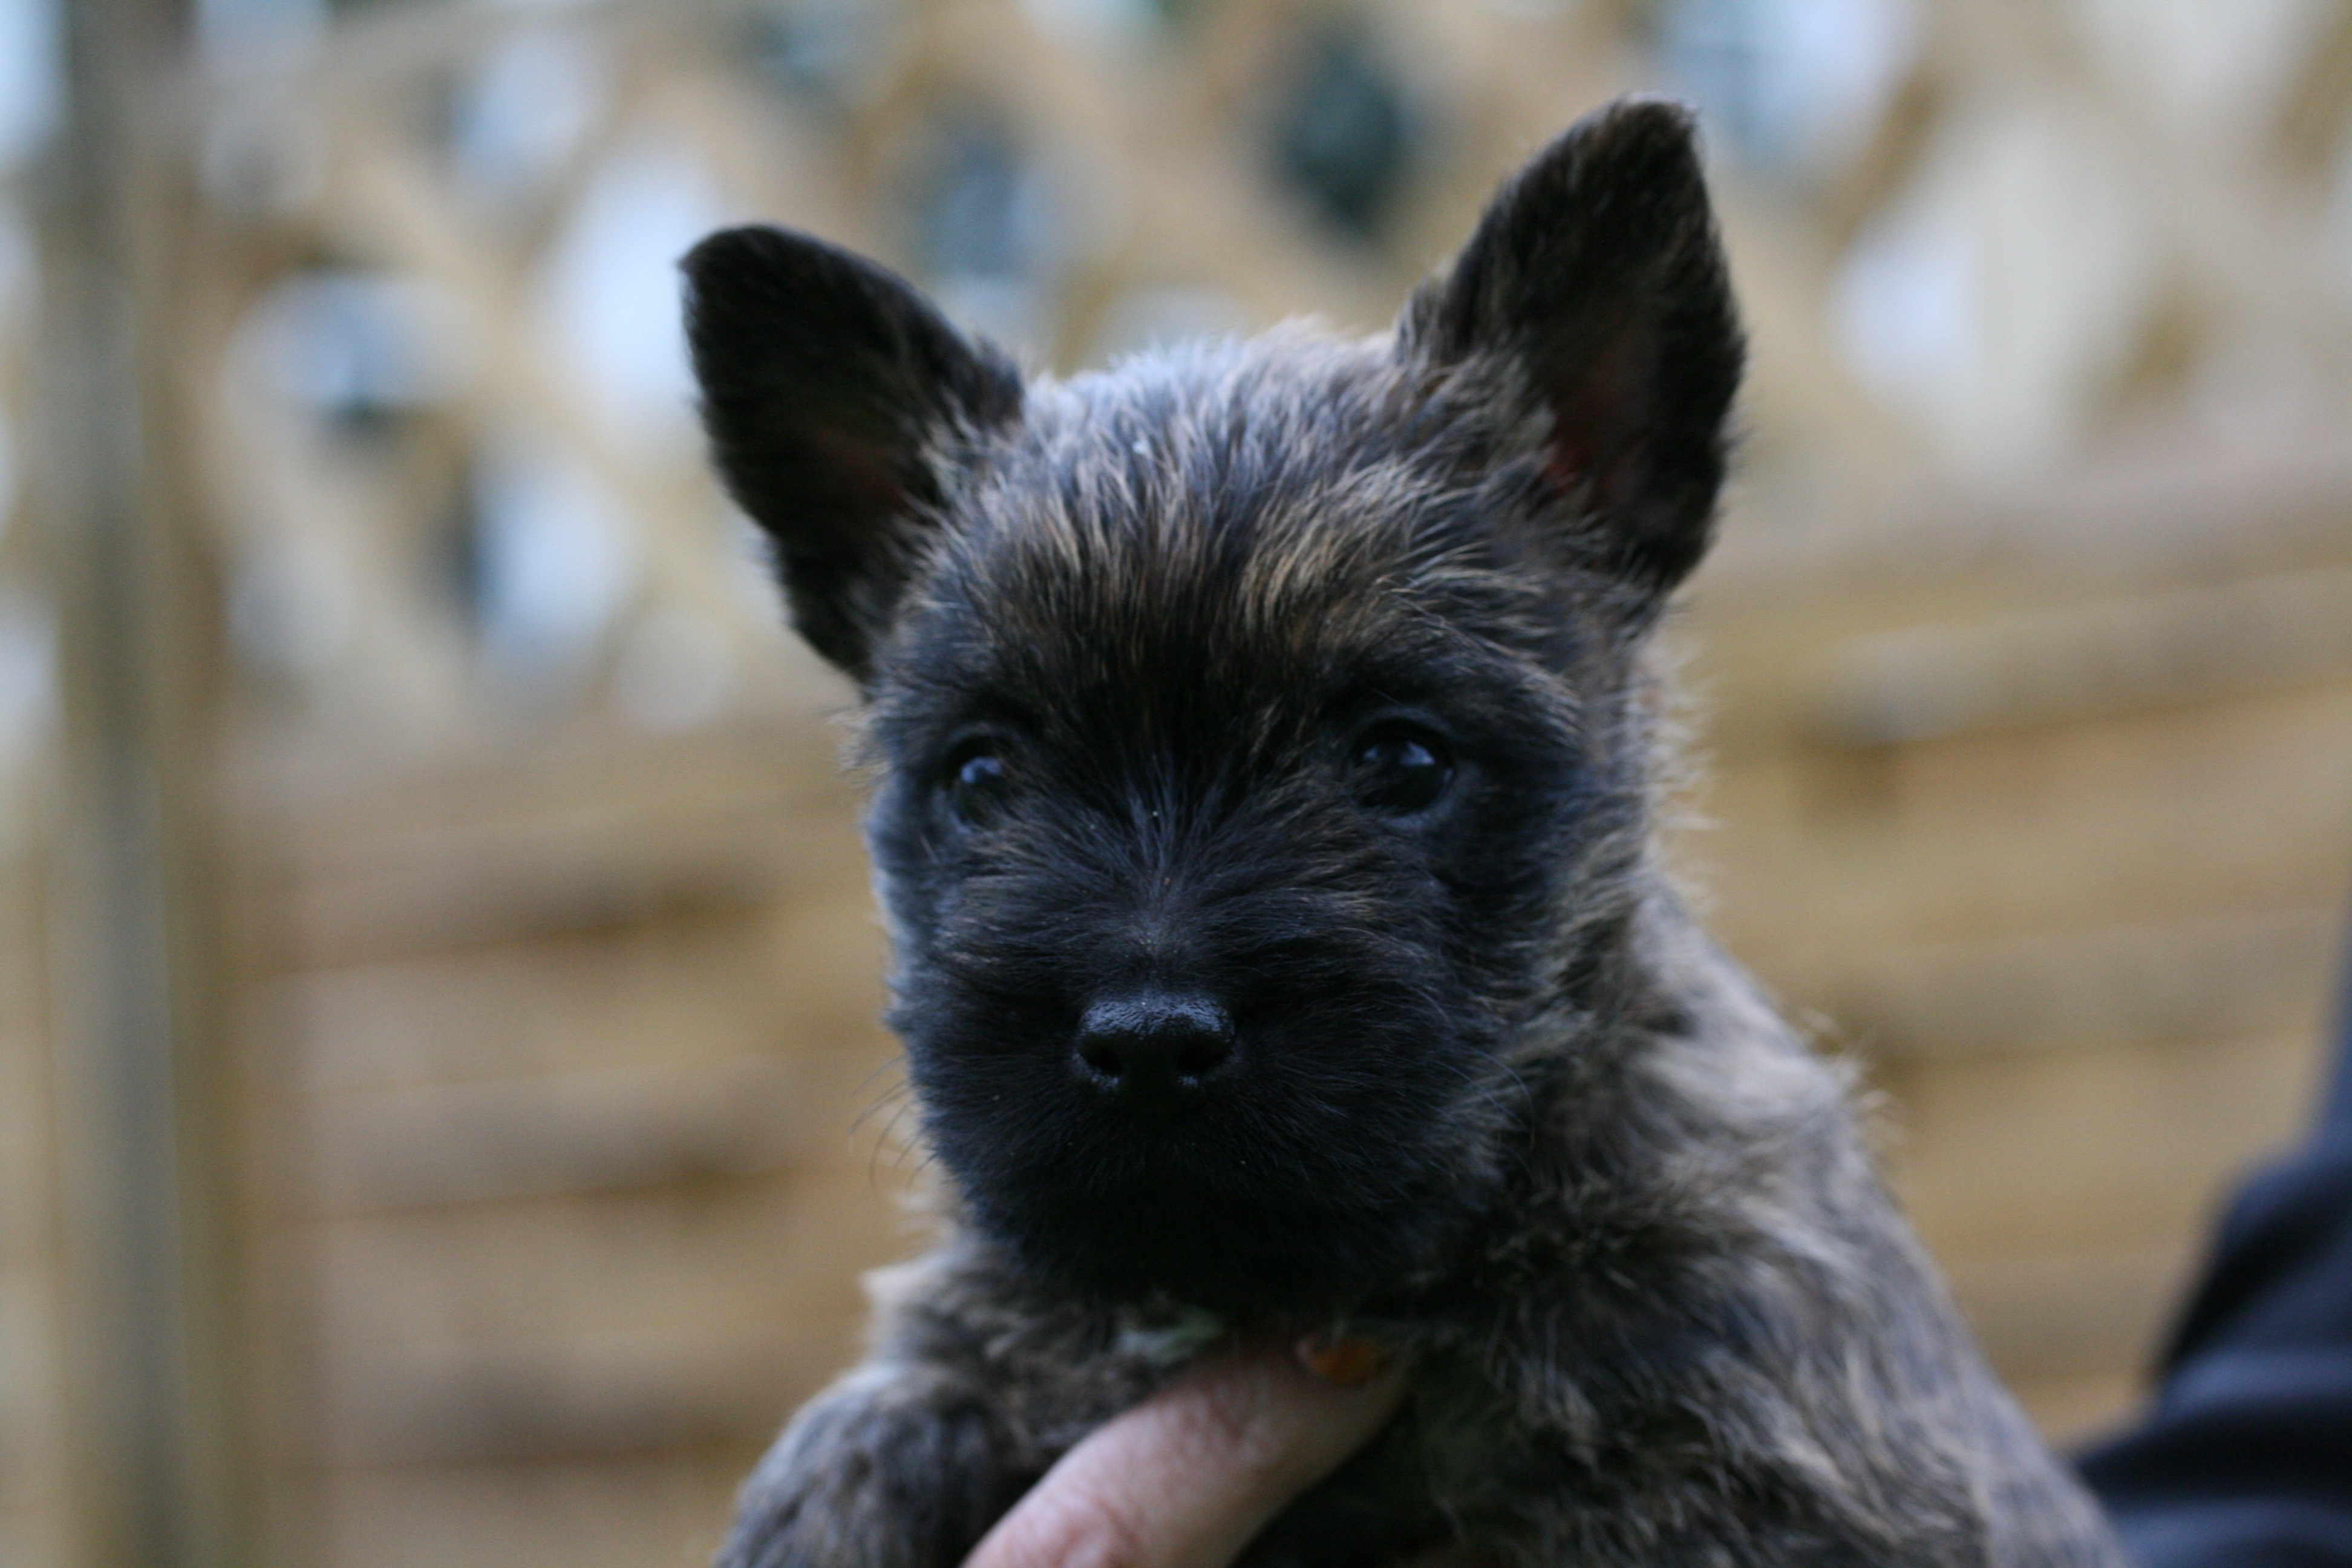
puppy, dog, mammal, vertebrate, schnauzer, miniature schnauzer, dog breed, terrier, cairn terrier, dog like mammal, carnivoran, australian terrier, schnoodle, glen of imaal terrier, norwich terrier, norfolk terrier, vulnerable native breeds, scottish terrier, cairn terriers